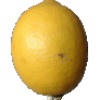
Label: lemon